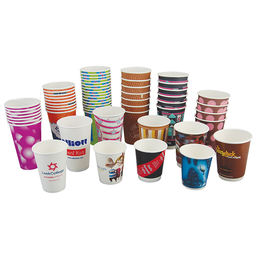
Label: paper